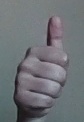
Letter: aleff